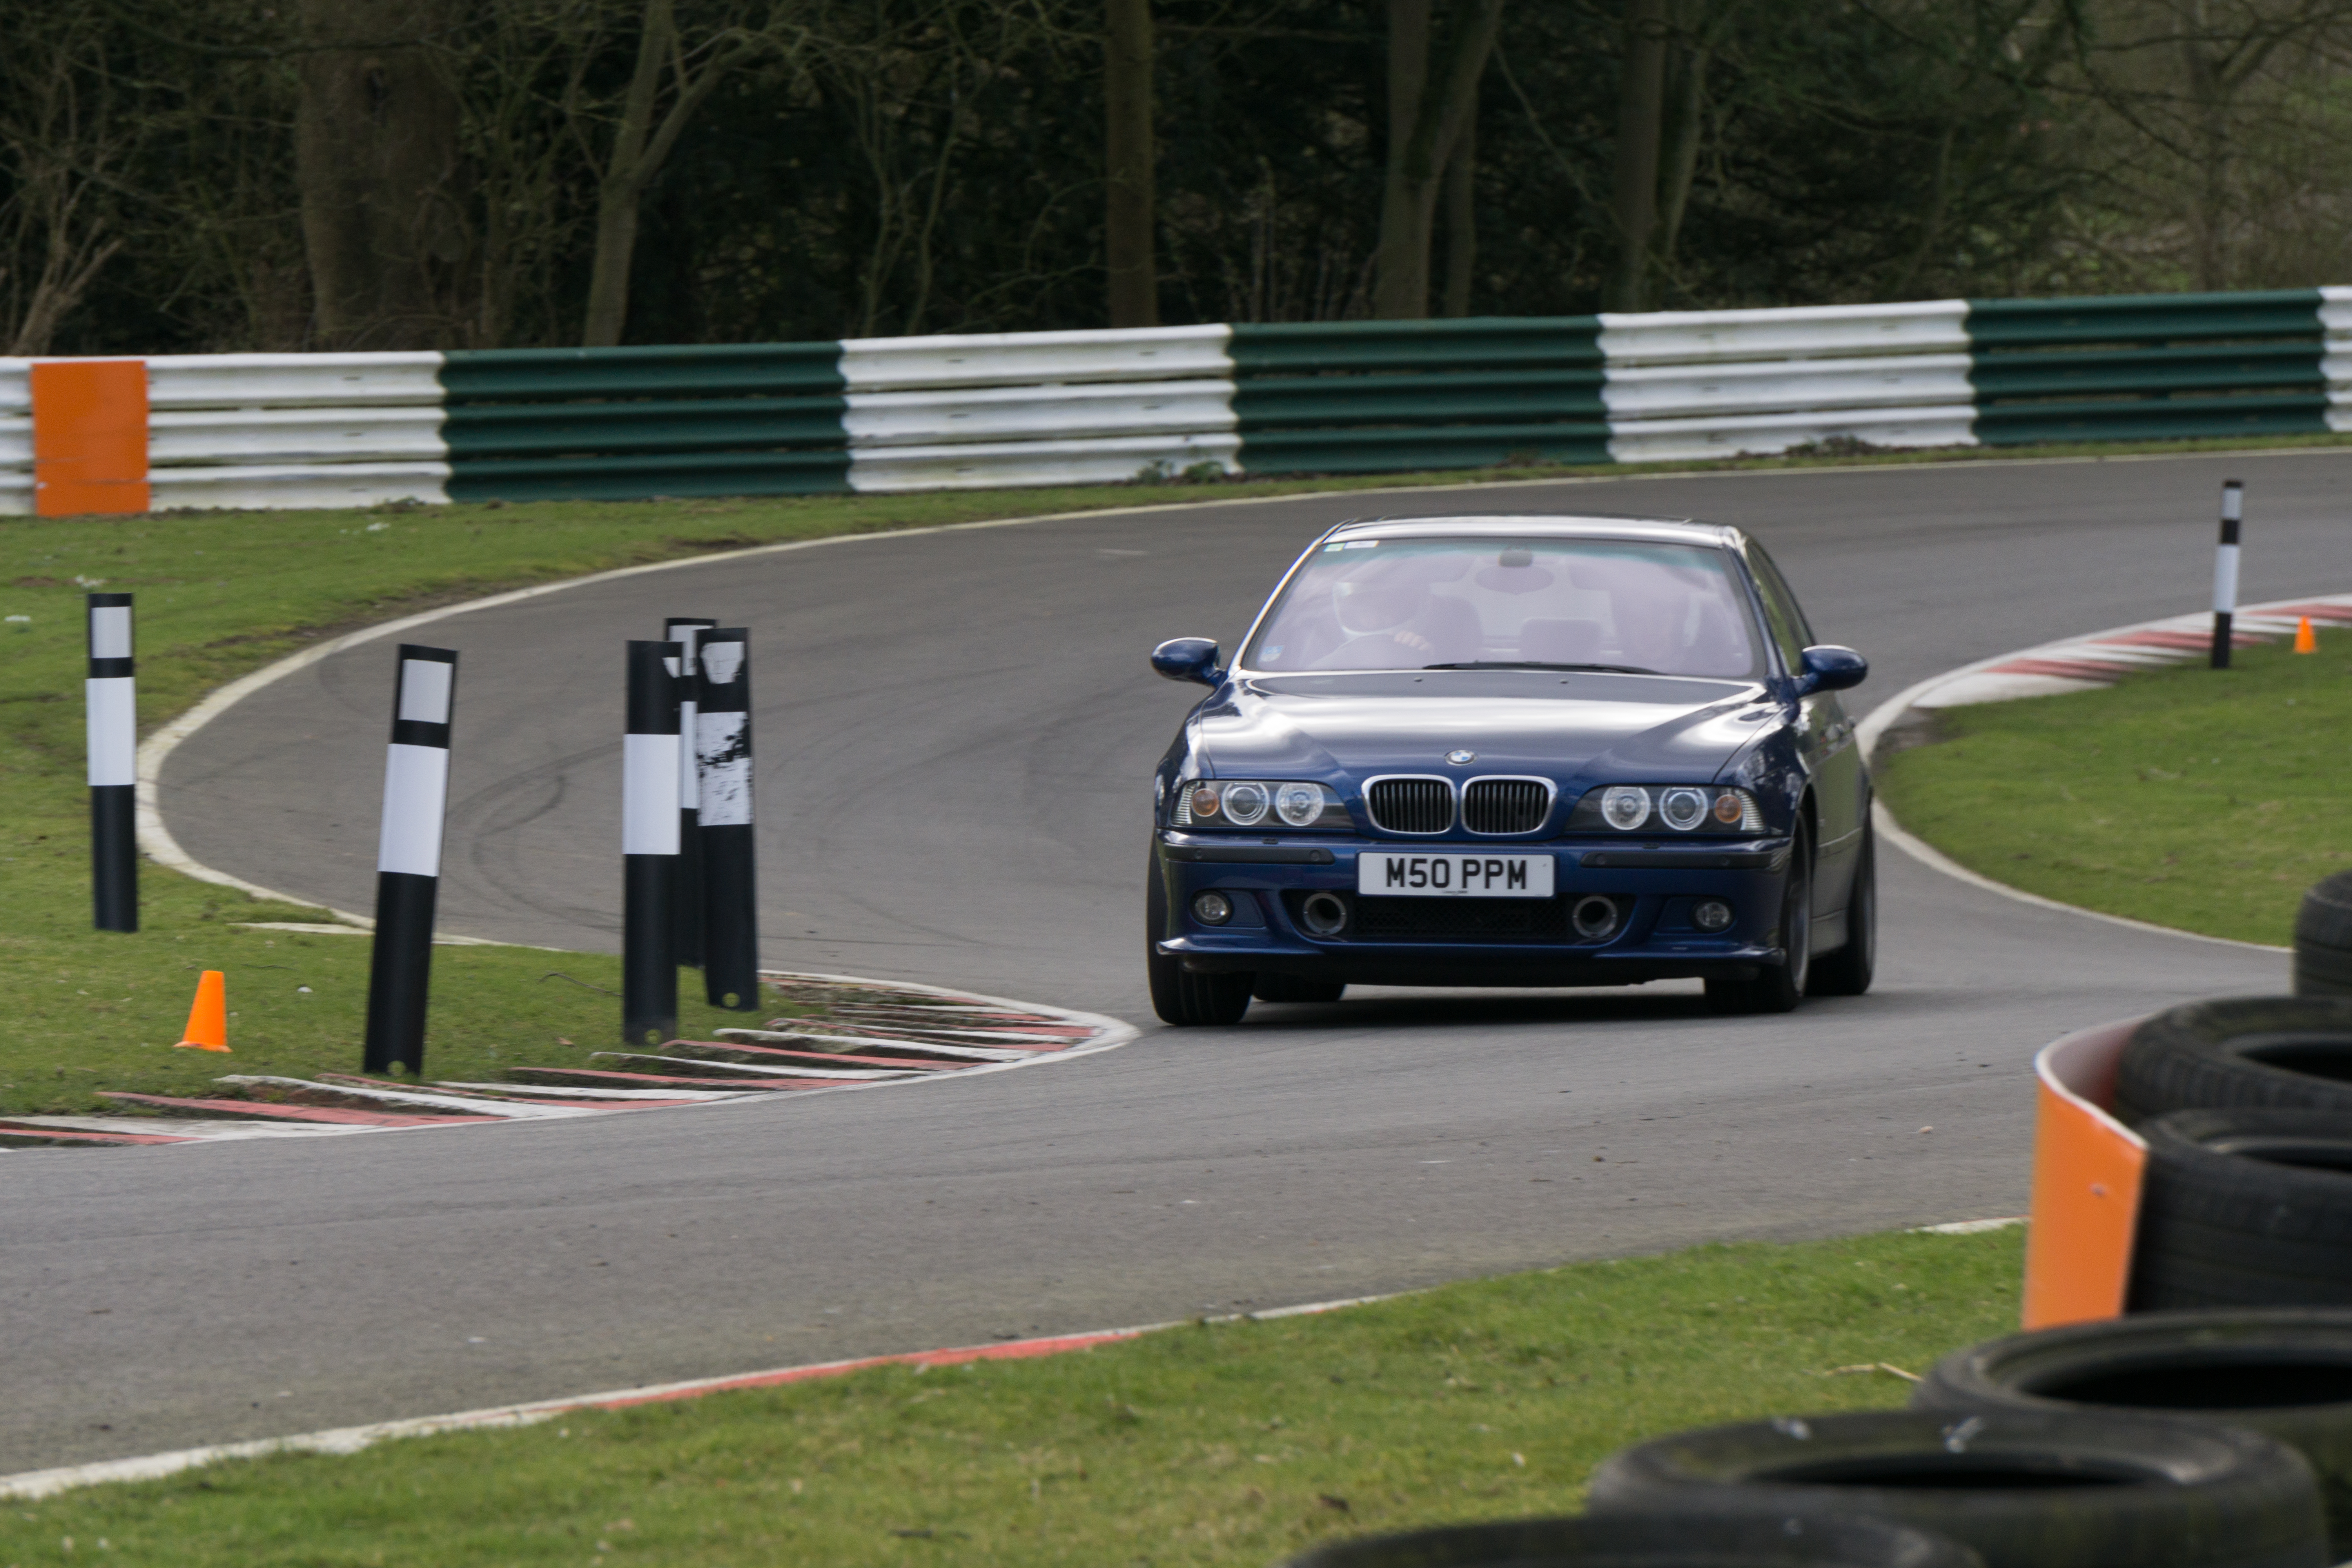
track, car, wheel, vehicle, park, sports car, race car, 2016, race, supercar, racing, sony, day, race track, february, ilce6000, trackday, 28th, cadwell, opentrack, land vehicle, auto racing, automobile make, automotive design, luxury vehicle, executive car